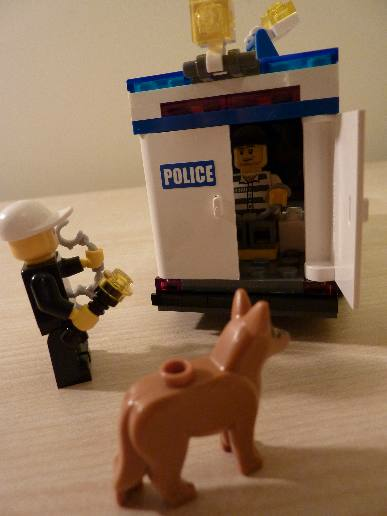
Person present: No